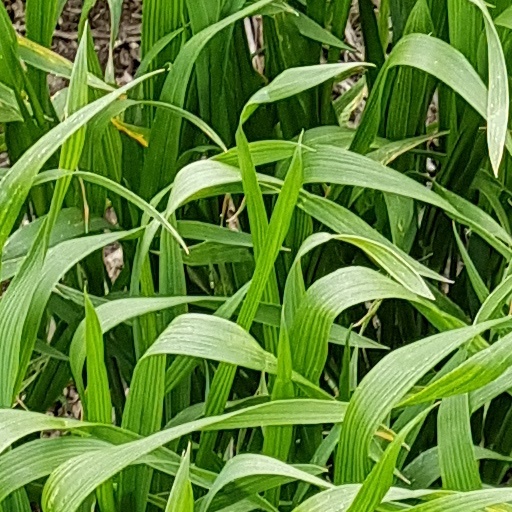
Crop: wheat